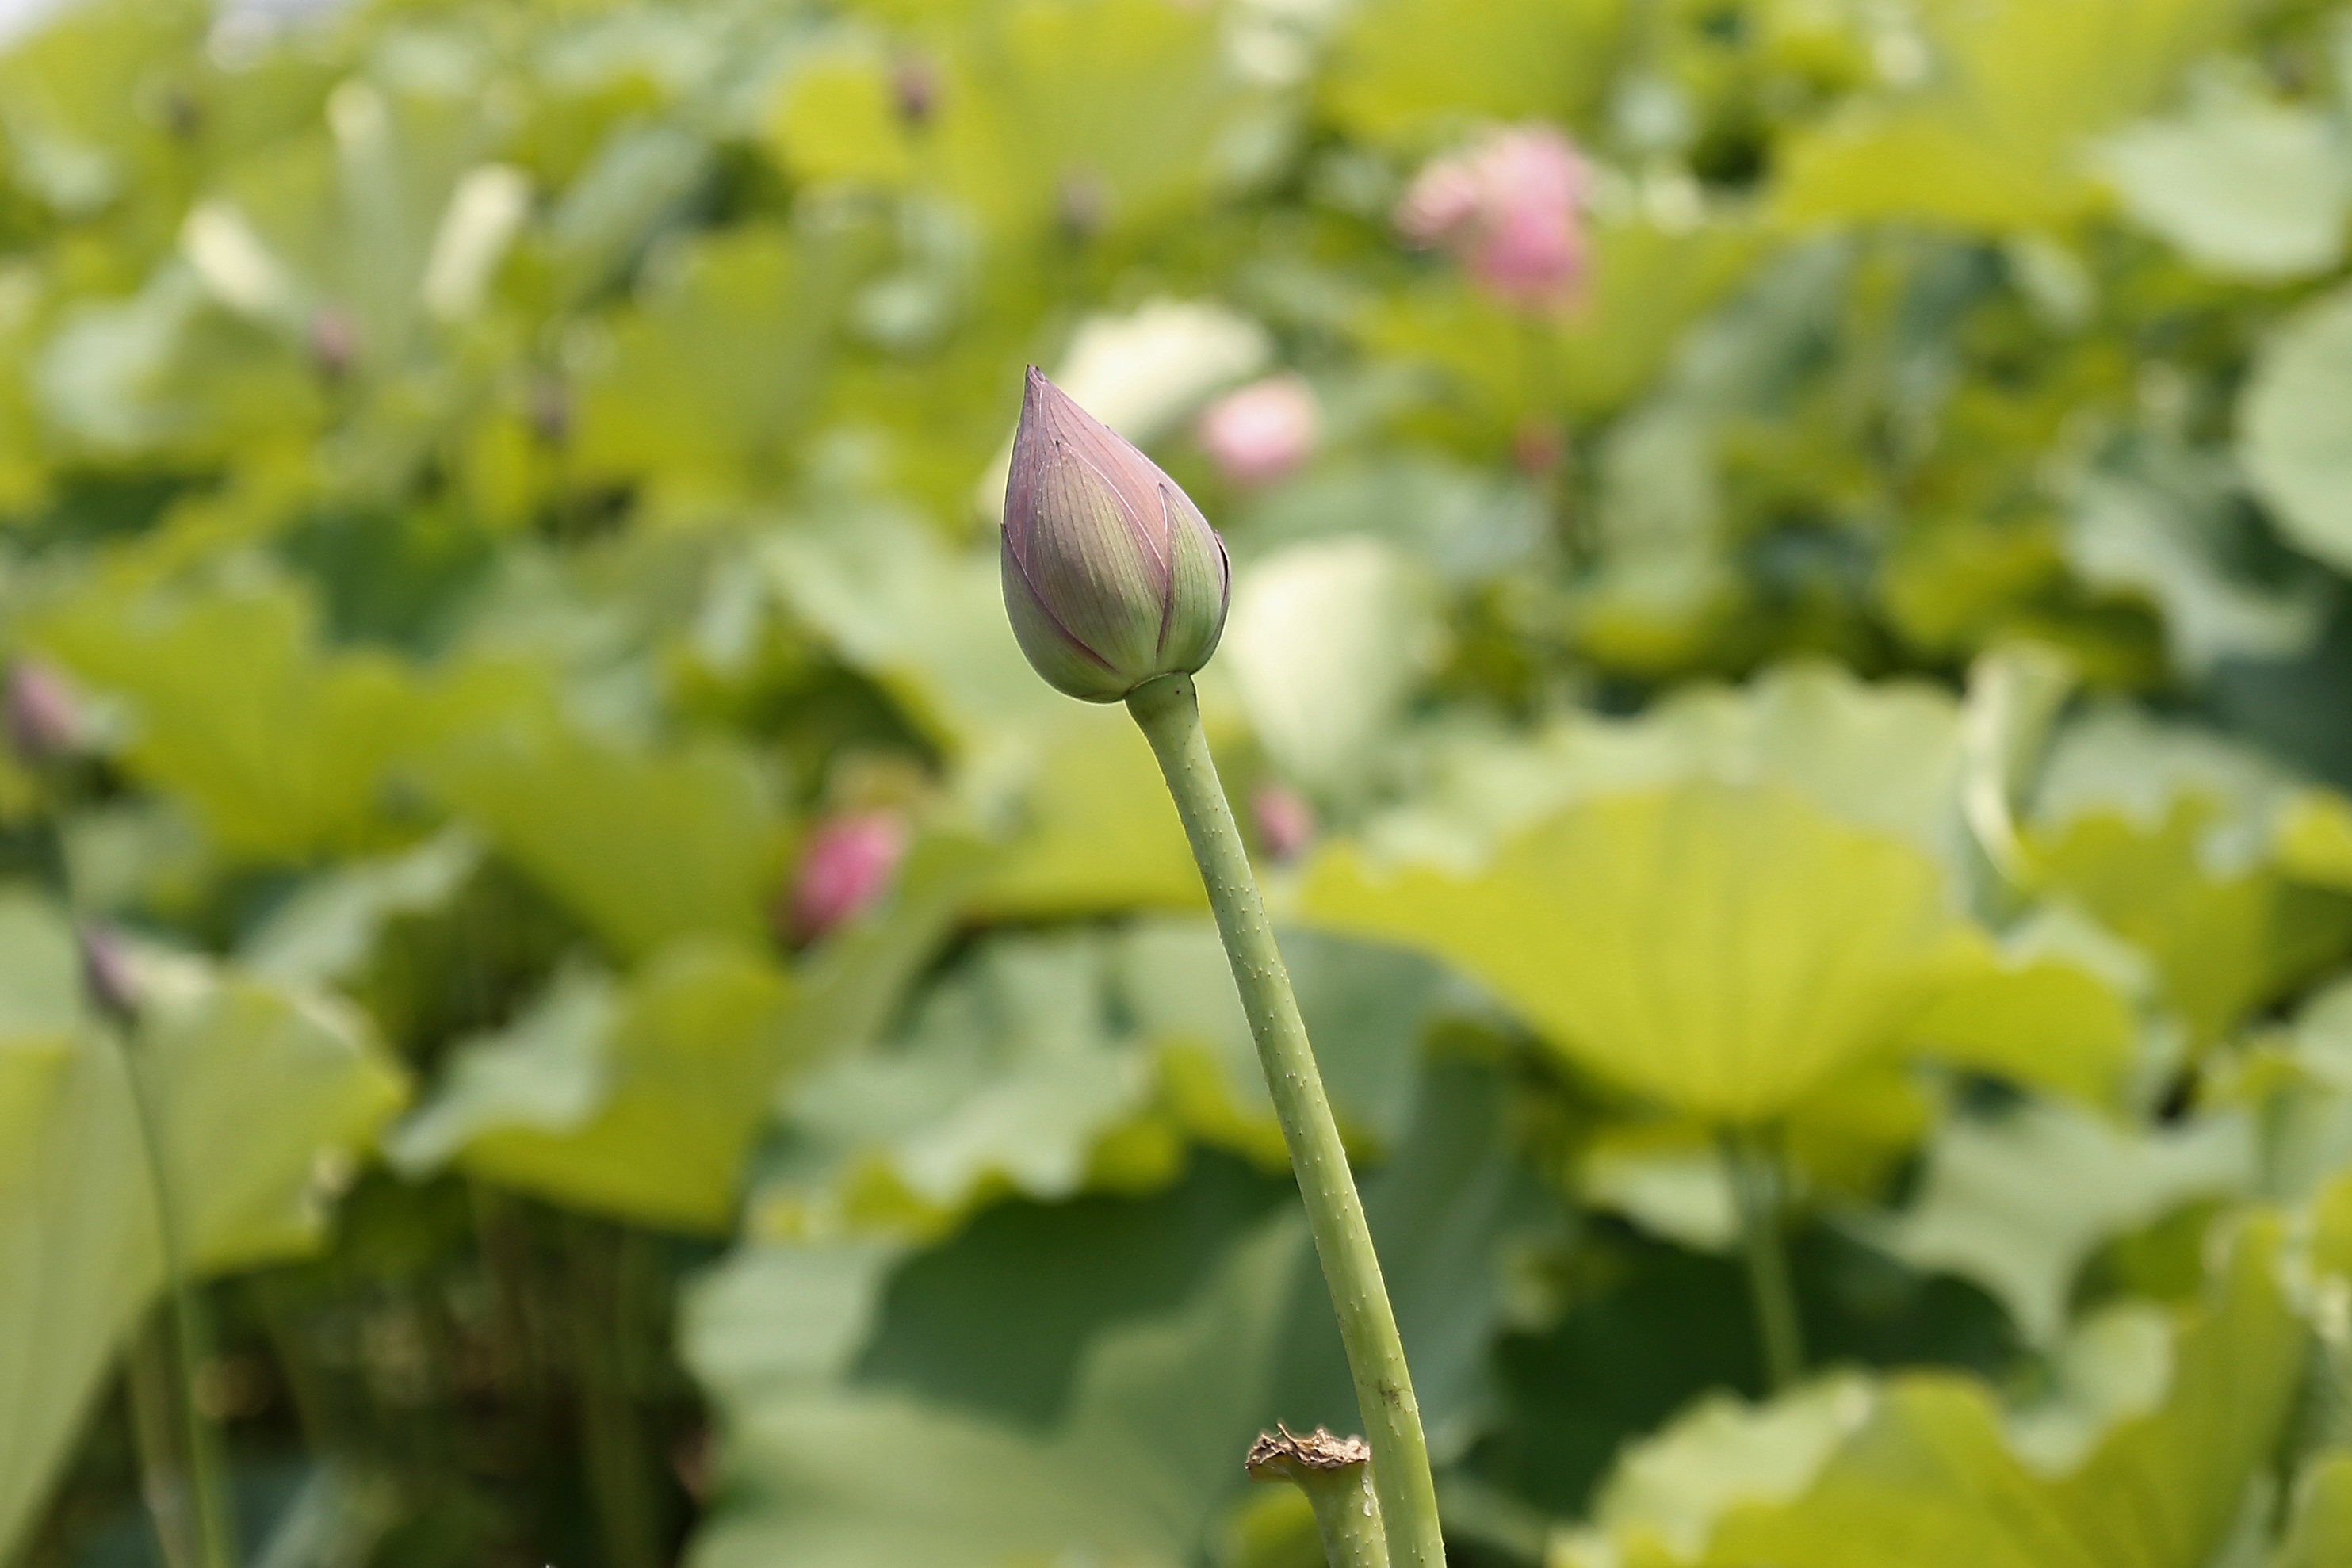
water, nature, blossom, plant, field, meadow, sunlight, leaf, flower, petal, bloom, lake, summer, pond, green, natural, botany, blooming, aquatic, yellow, garden, pink, flora, botanical, wildflower, stalk, petals, lotus, macro photography, flowering plant, lotus bud, land plant